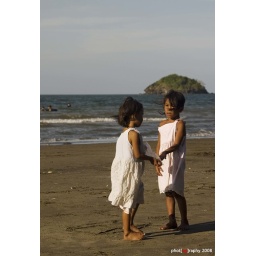
roxas baybay two girls in white